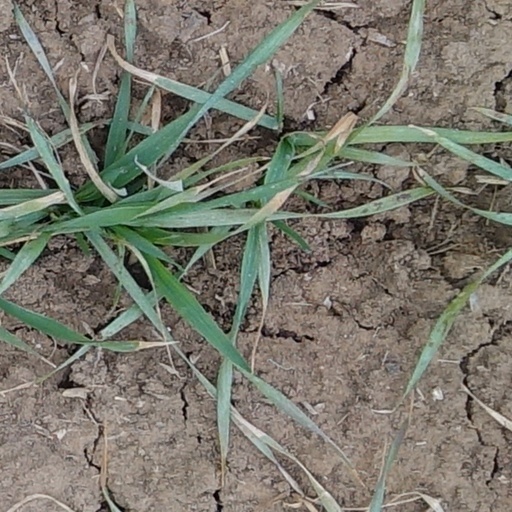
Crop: wheat